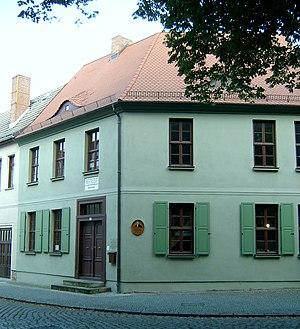
Maison de Samuel Hahnemann à Köthen (Anhalt). Esperanto: Loĝejo de Hahnemann en Köthen. Camera location51°
Christian Friedrich Samuel Hahnemann, né le 10 avril 1755 à Meissen, en Saxe, et mort le 2 juillet 1843 à Paris, est un médecin qui, sous l'inspiration de Paracelse, a fondé l'homéopathie en 1796 et a eu une grande importance dans son développement.